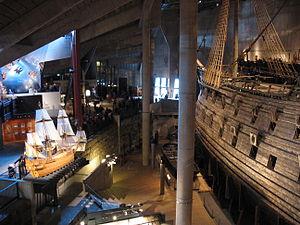
Le Musée Vasa est un musée maritime situé en Suède à Stockholm, sur l'île de Djurgården.
Le Vasa est un navire de guerre construit pour le roi Gustave II Adolphe de Suède, de la dynastie Vasa, entre 1626 et 1628. Le navire sombra après une navigation d'à peine un mille marin lors de son voyage inaugural, le 10 août 1628. Le Vasa tomba dans l'oubli après la récupération de ses canons, au cours du XVIIᵉ siècle. L'épave fut localisée à la fin des années 1950 dans la vase d'un chenal situé à la sortie du port de Stockholm. La coque, entière et largement intacte, fut renflouée le 24 avril 1961 et entreposée dans un bâtiment provisoire nommé Wasavarvet jusqu'en 1987, puis dans un nouveau bâtiment appelé musée Vasa à Stockholm. Le vaisseau est l'une des attractions les plus populaires de Suède et le deuxième musée du pays par sa fréquentation avec plus d'1,1 million de visiteurs en 2008, et plus de 25 millions de visiteurs depuis son renflouement.